Saint Sarah

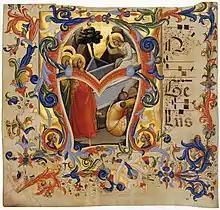
Lorenzo Monaco, The Three Marys at the Tomb

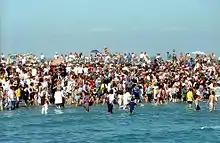
Ritual bath during the Romani pilgrimage of Saintes-Maries-de-la-Mer.

According to various legends, during a persecution of early Christians, commonly placed in the year 42, Lazarus, his sisters Mary and Martha, Mary Salome (the mother of the Apostles John and James), Mary Jacobe and Maximin were sent out to sea in a boat. They arrived safely on the southern shore of Gaul at the place later called Saintes-Maries-de-la-Mer. Sarah, a native of Berenice Troglodytica, appears as the black Indo-Egyptian maid of one of the Three Marys, usually Mary Jacobe.